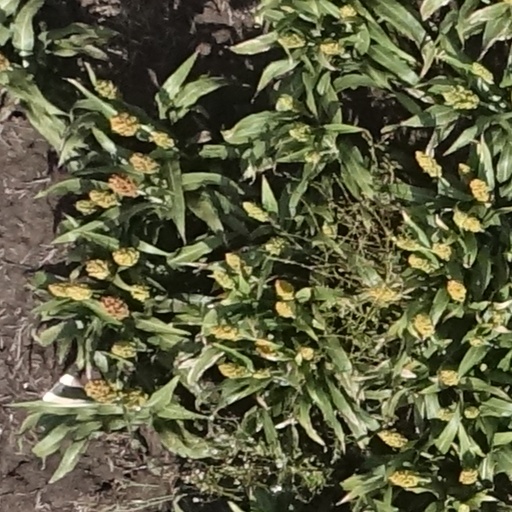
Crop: sorghum